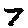
Label: 7